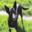
Label: dog